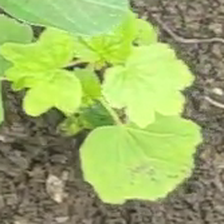
Weed species: Little_Mallow(Malva parviflora)